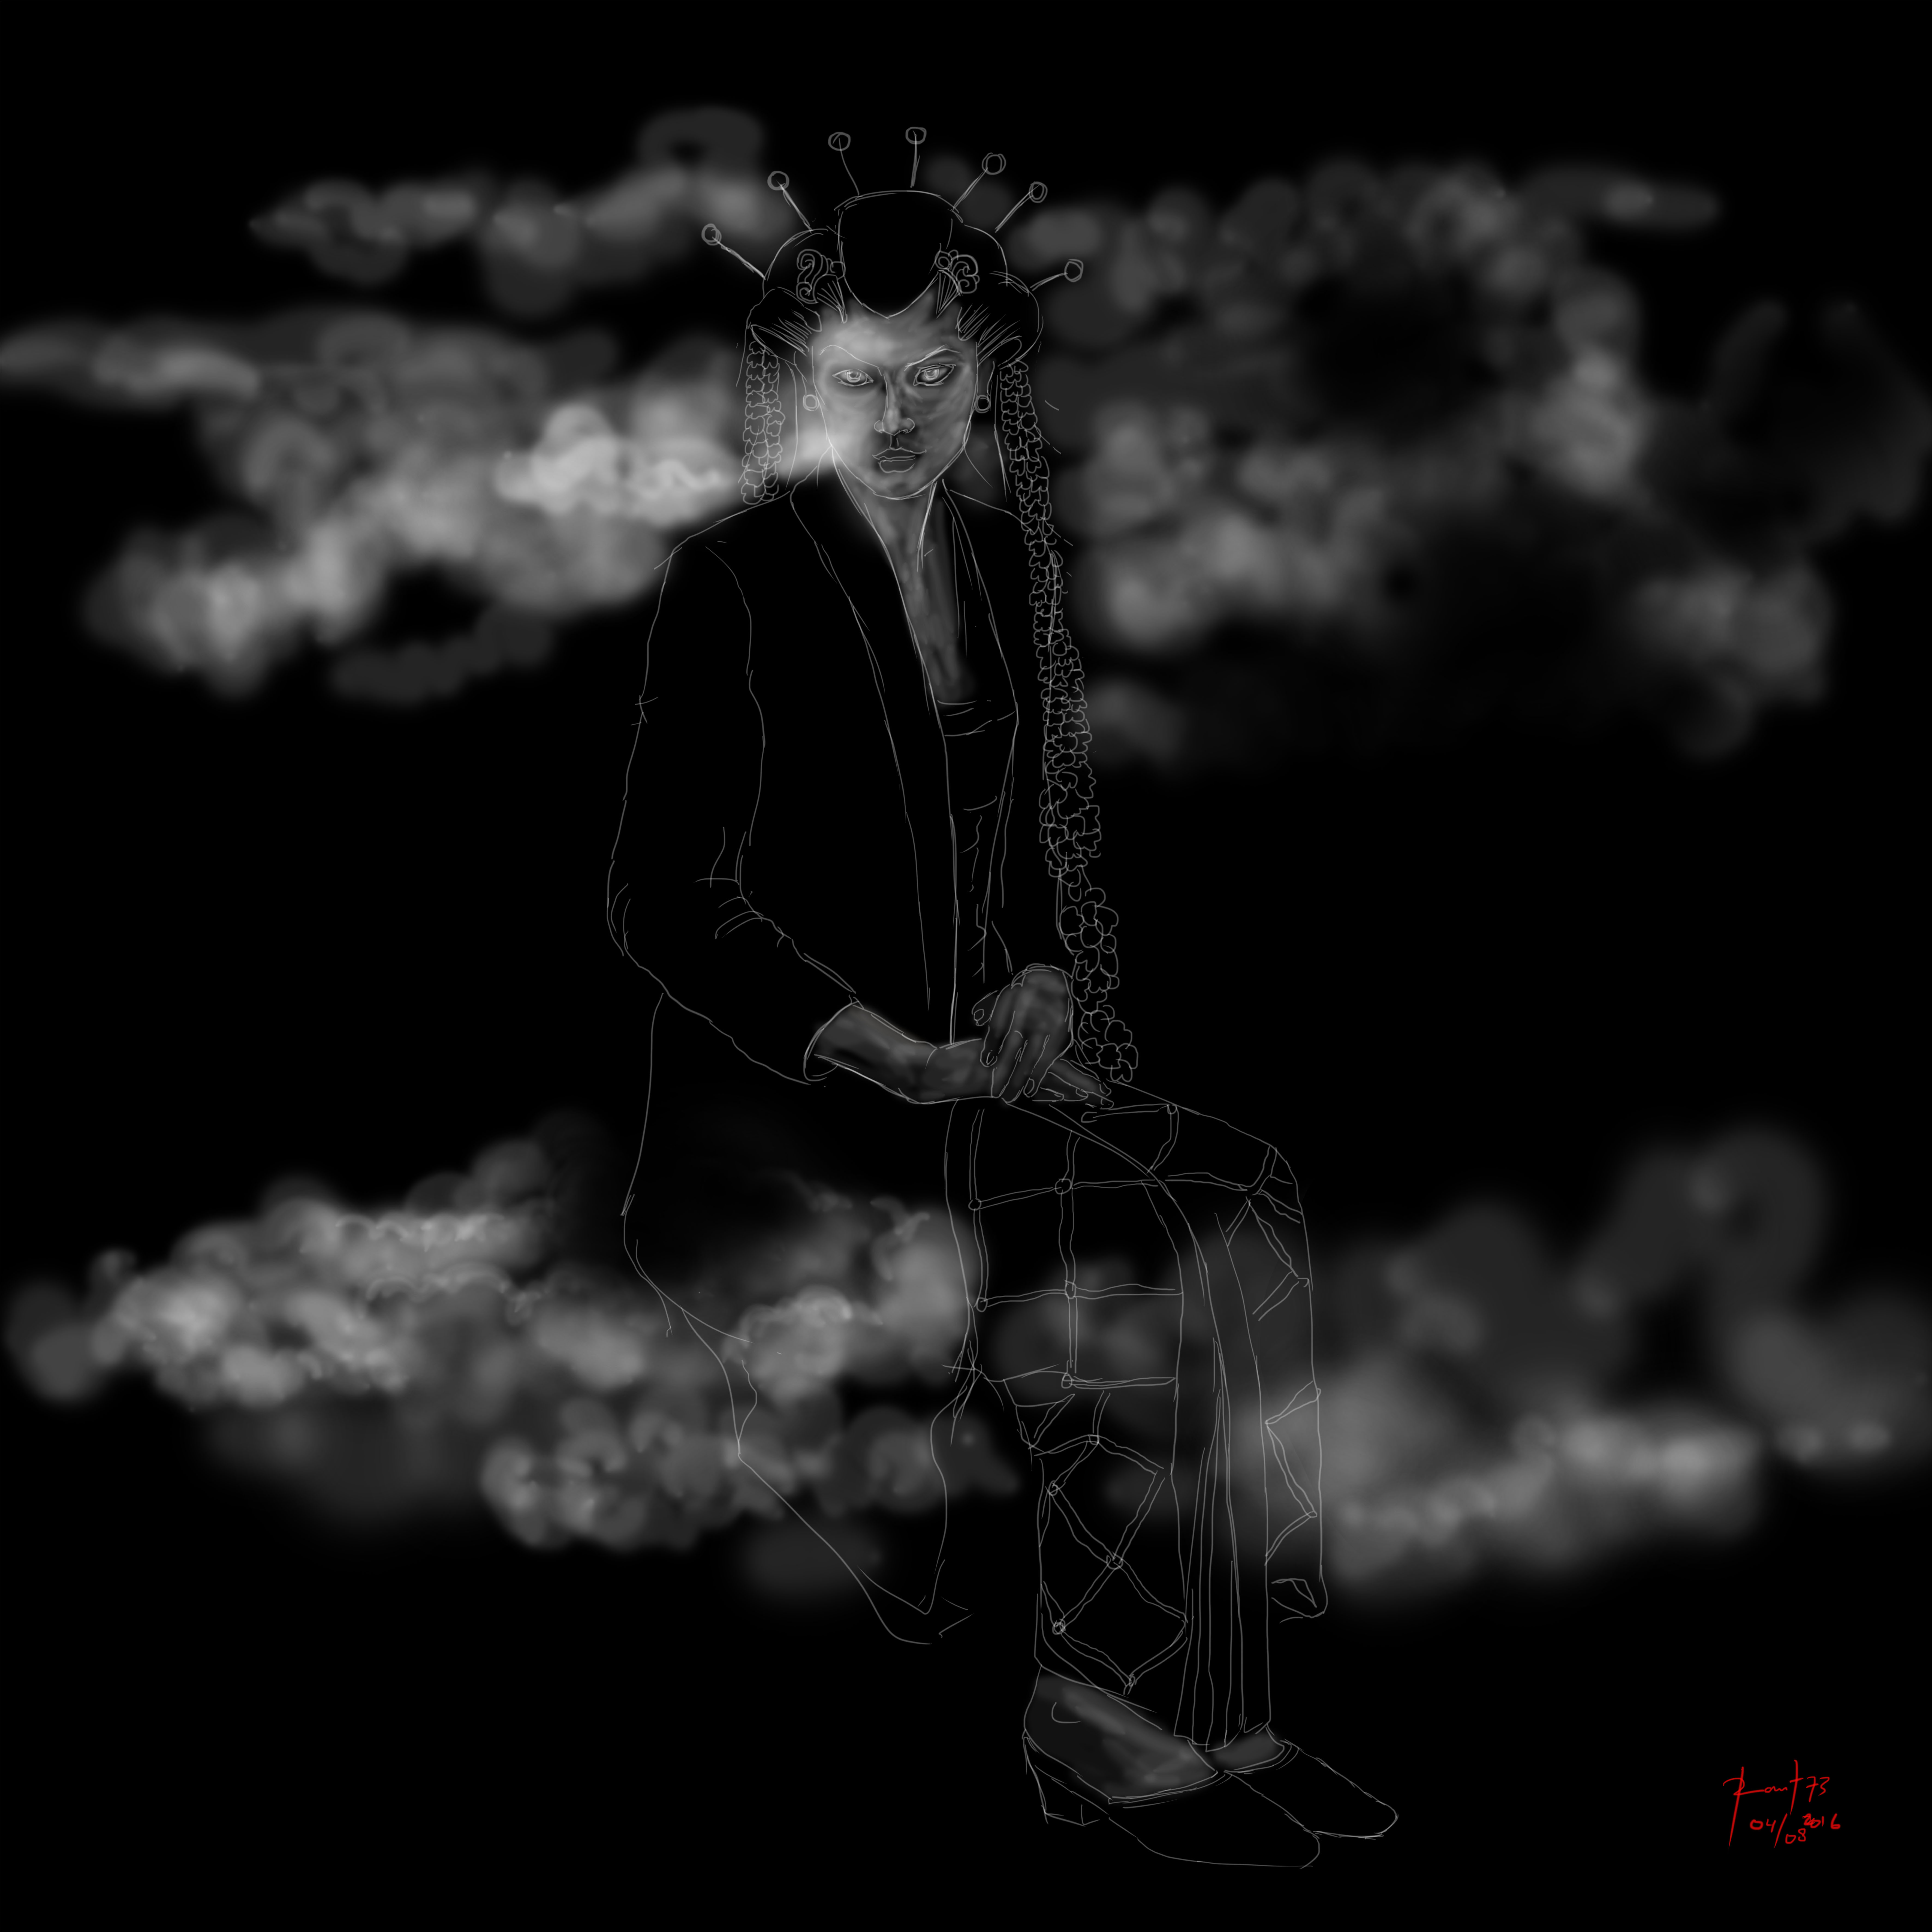
wing, cloud, black and white, smoke, darkness, black, monochrome, women, java, monochrome photography